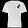
Label: T - shirt / top